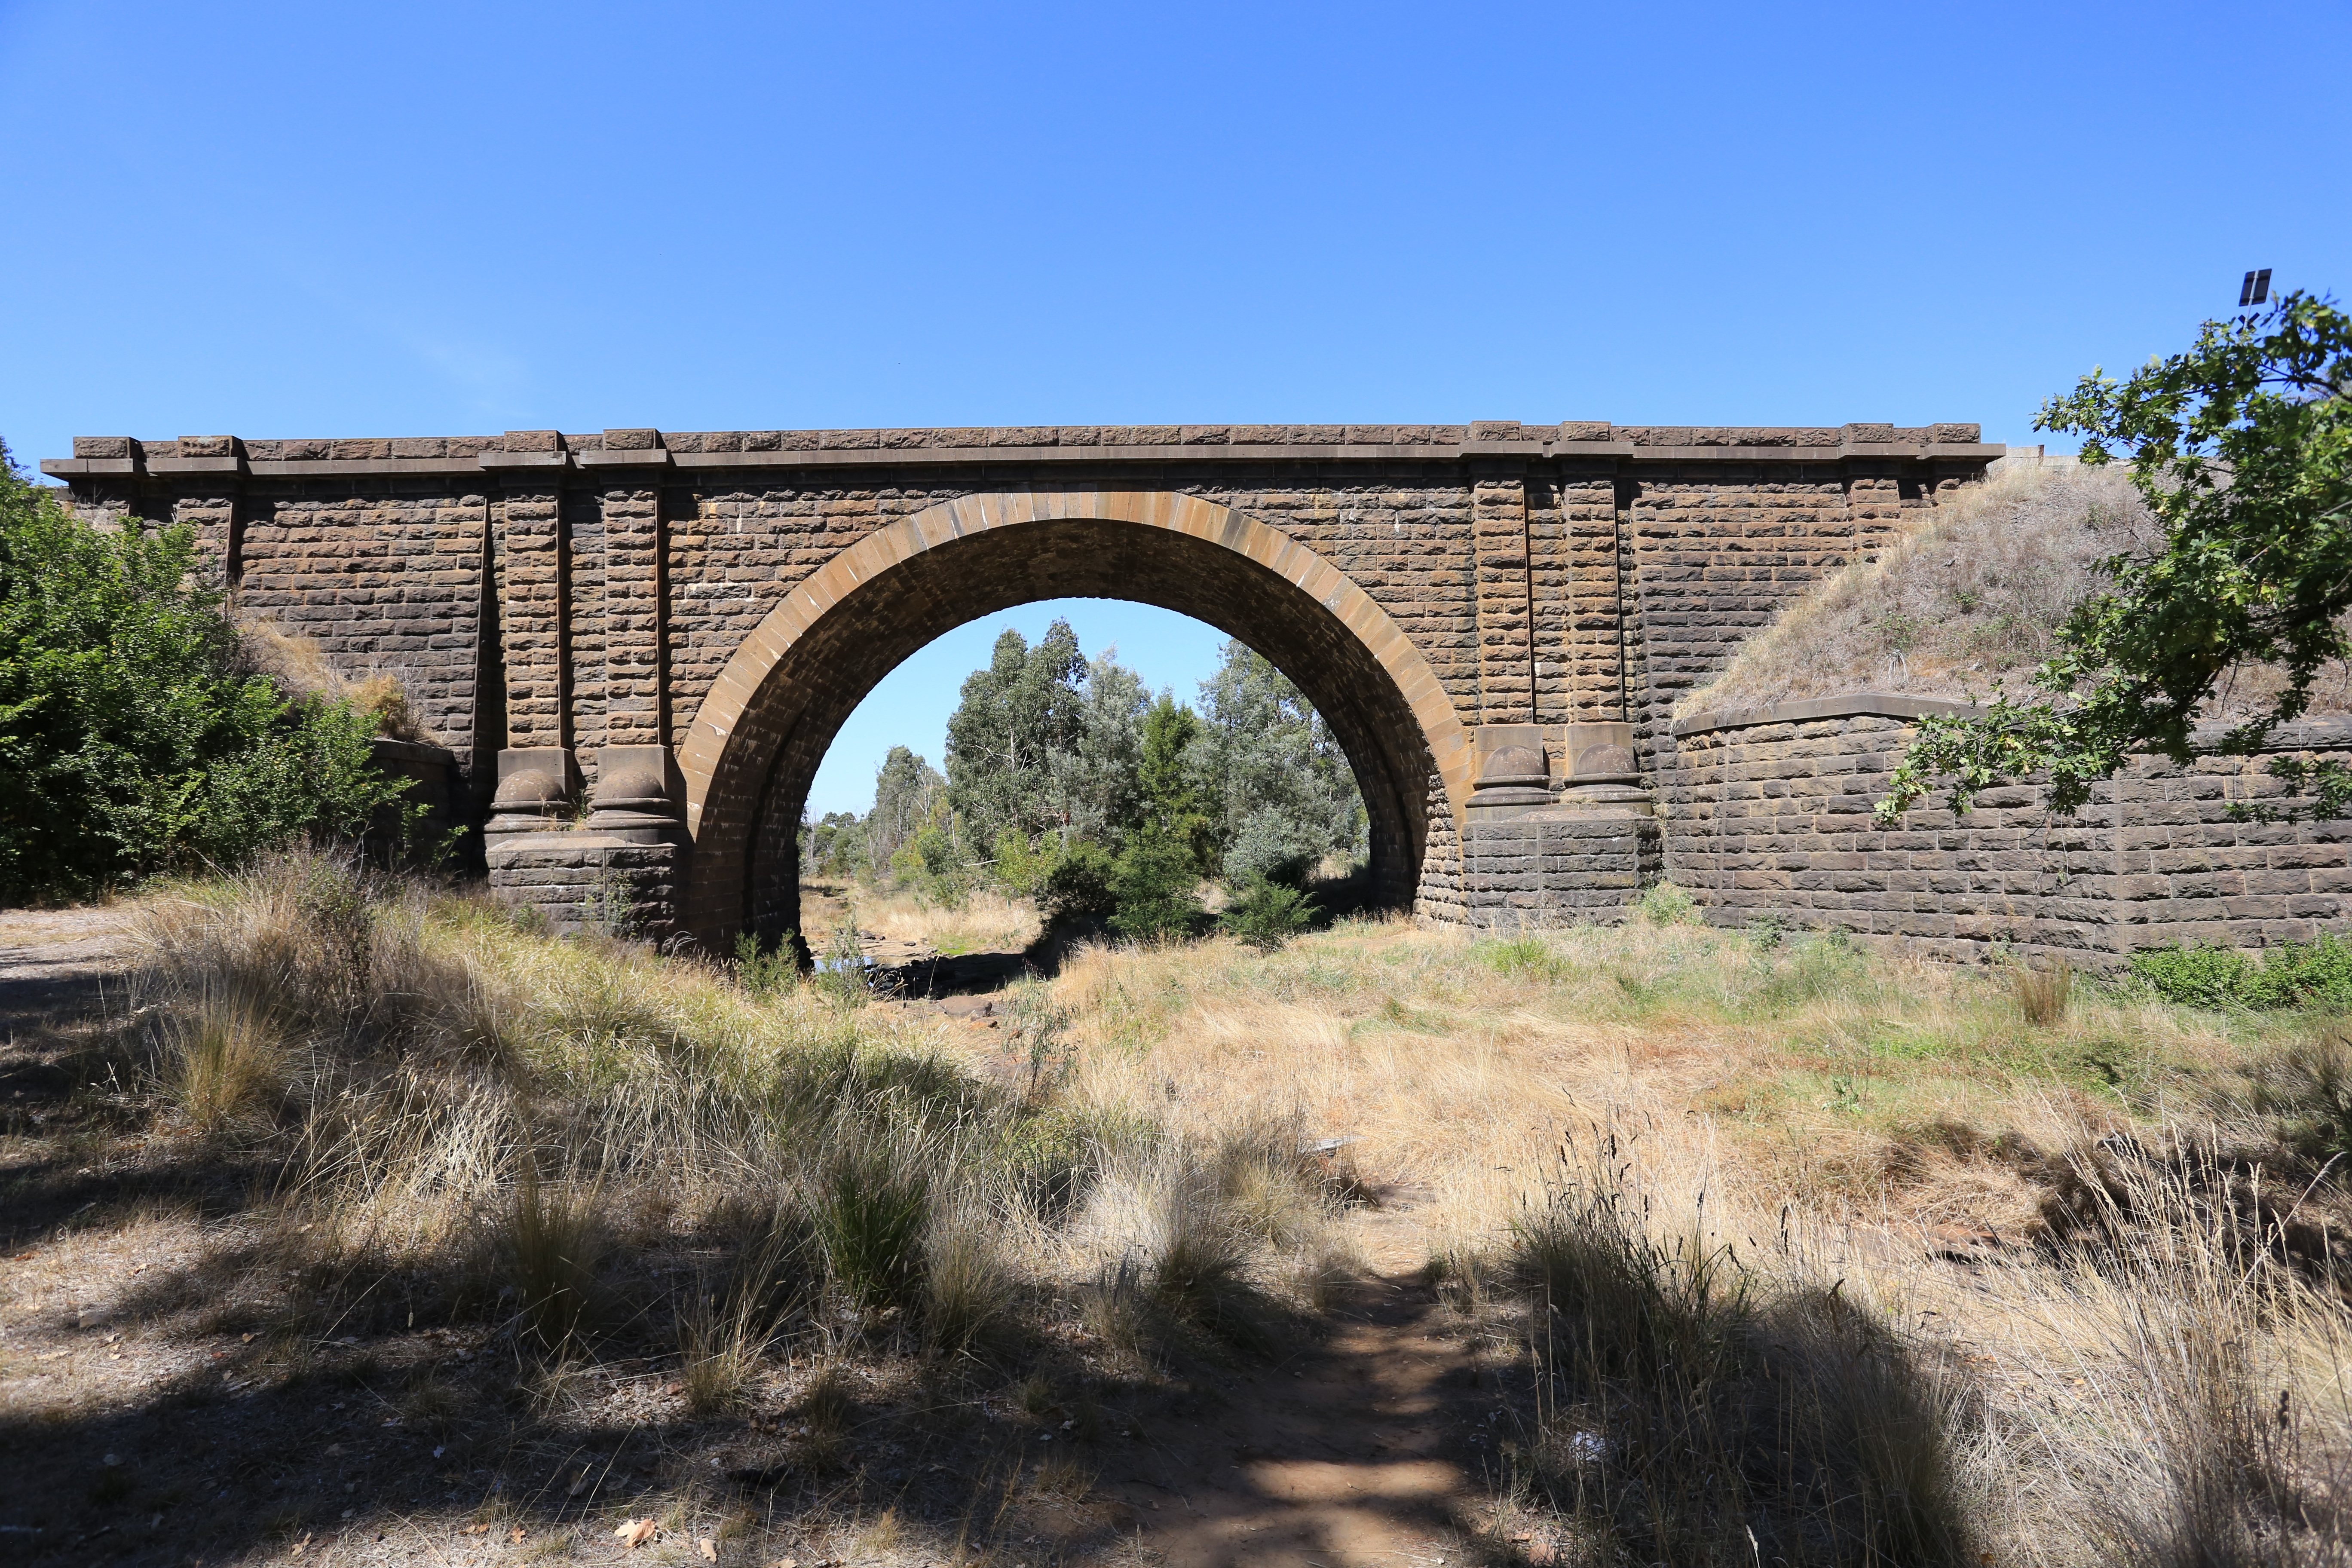
grass, creek, sky, railway, bridge, old, river, country, transport, bush, arch, historic, waterway, trees, australia, viaduct, aqueduct, arch bridge, ancient history, nonbuilding structure